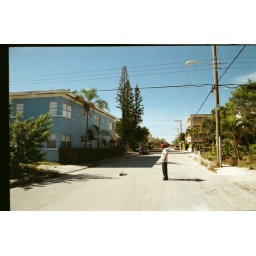
i saw this in my rear view mirror at first turning onto 3rd street natasha sorry i was late